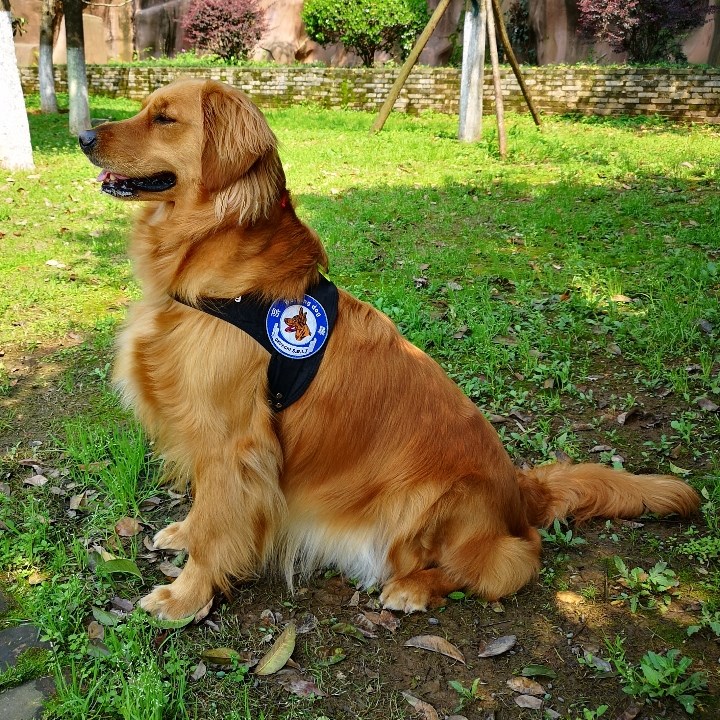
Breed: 5355-n000126-golden_retriever